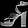
Label: Sandal